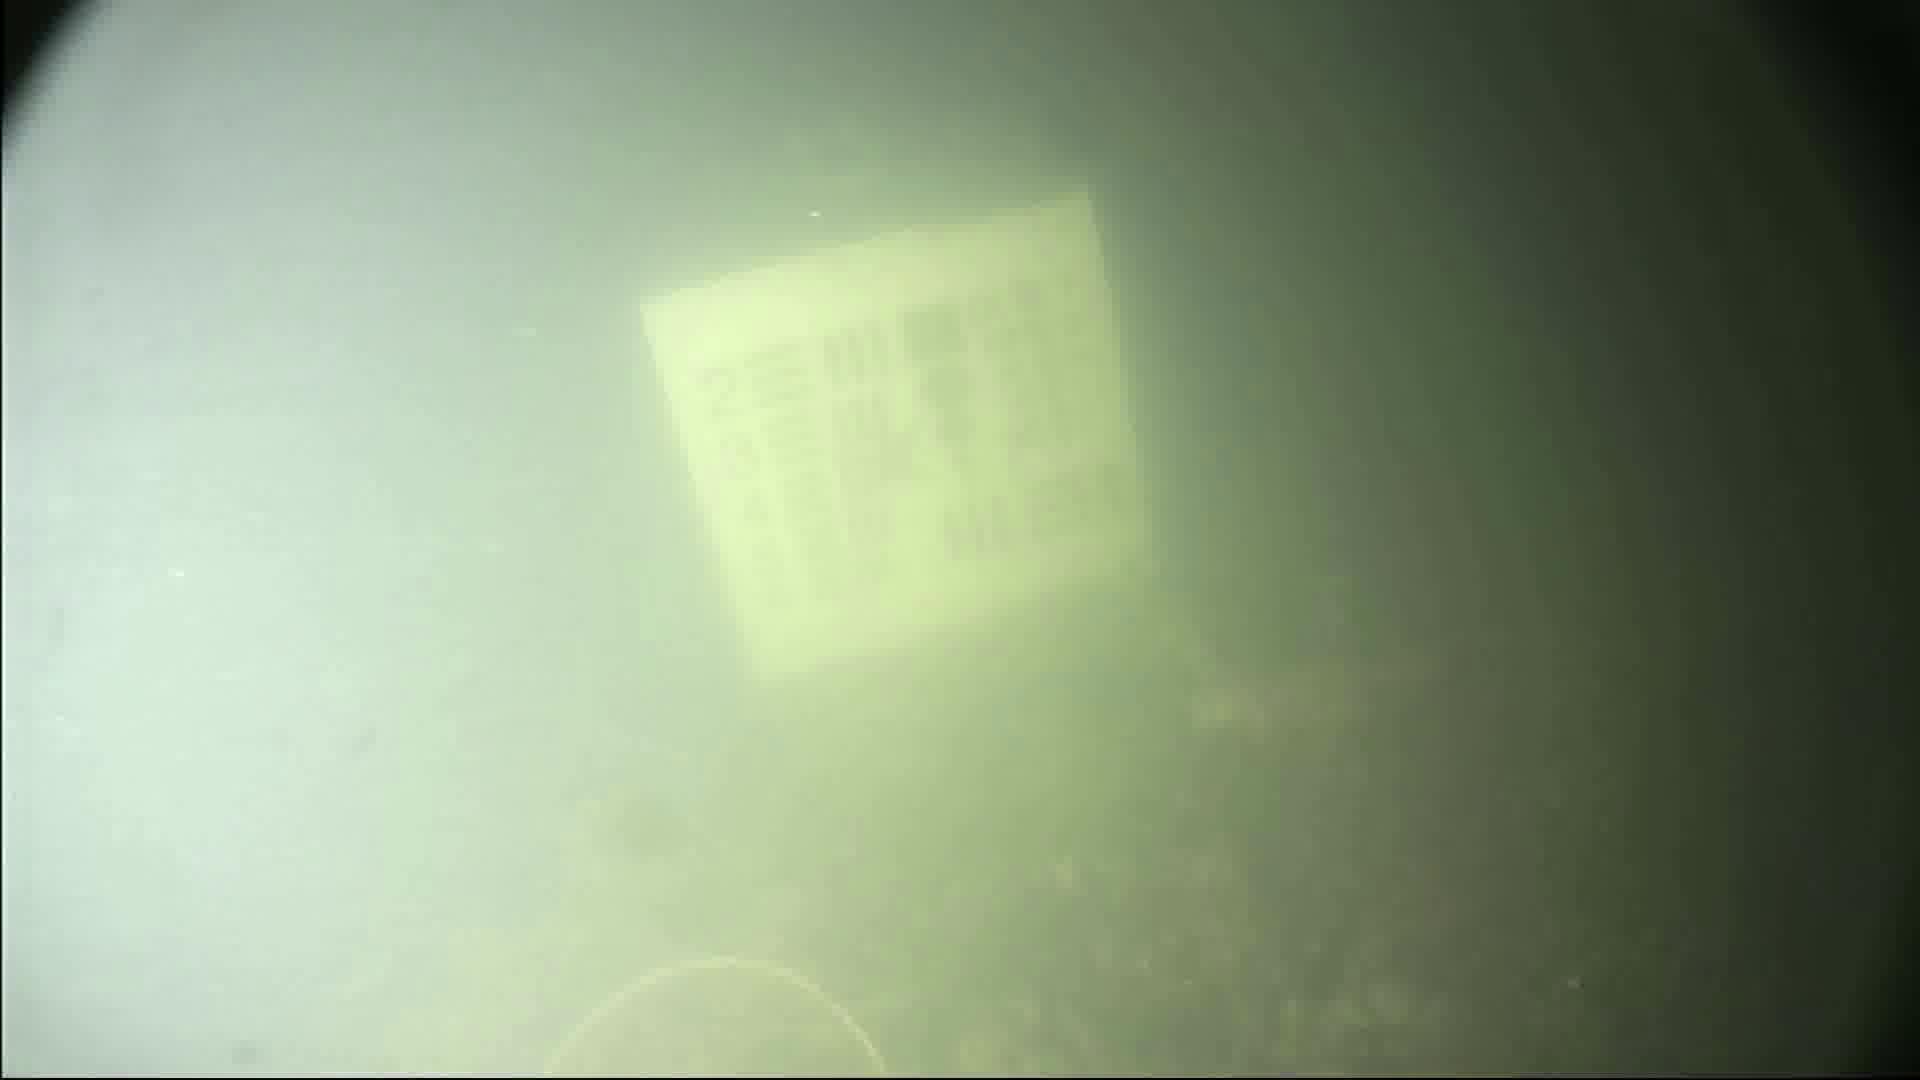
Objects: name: crab